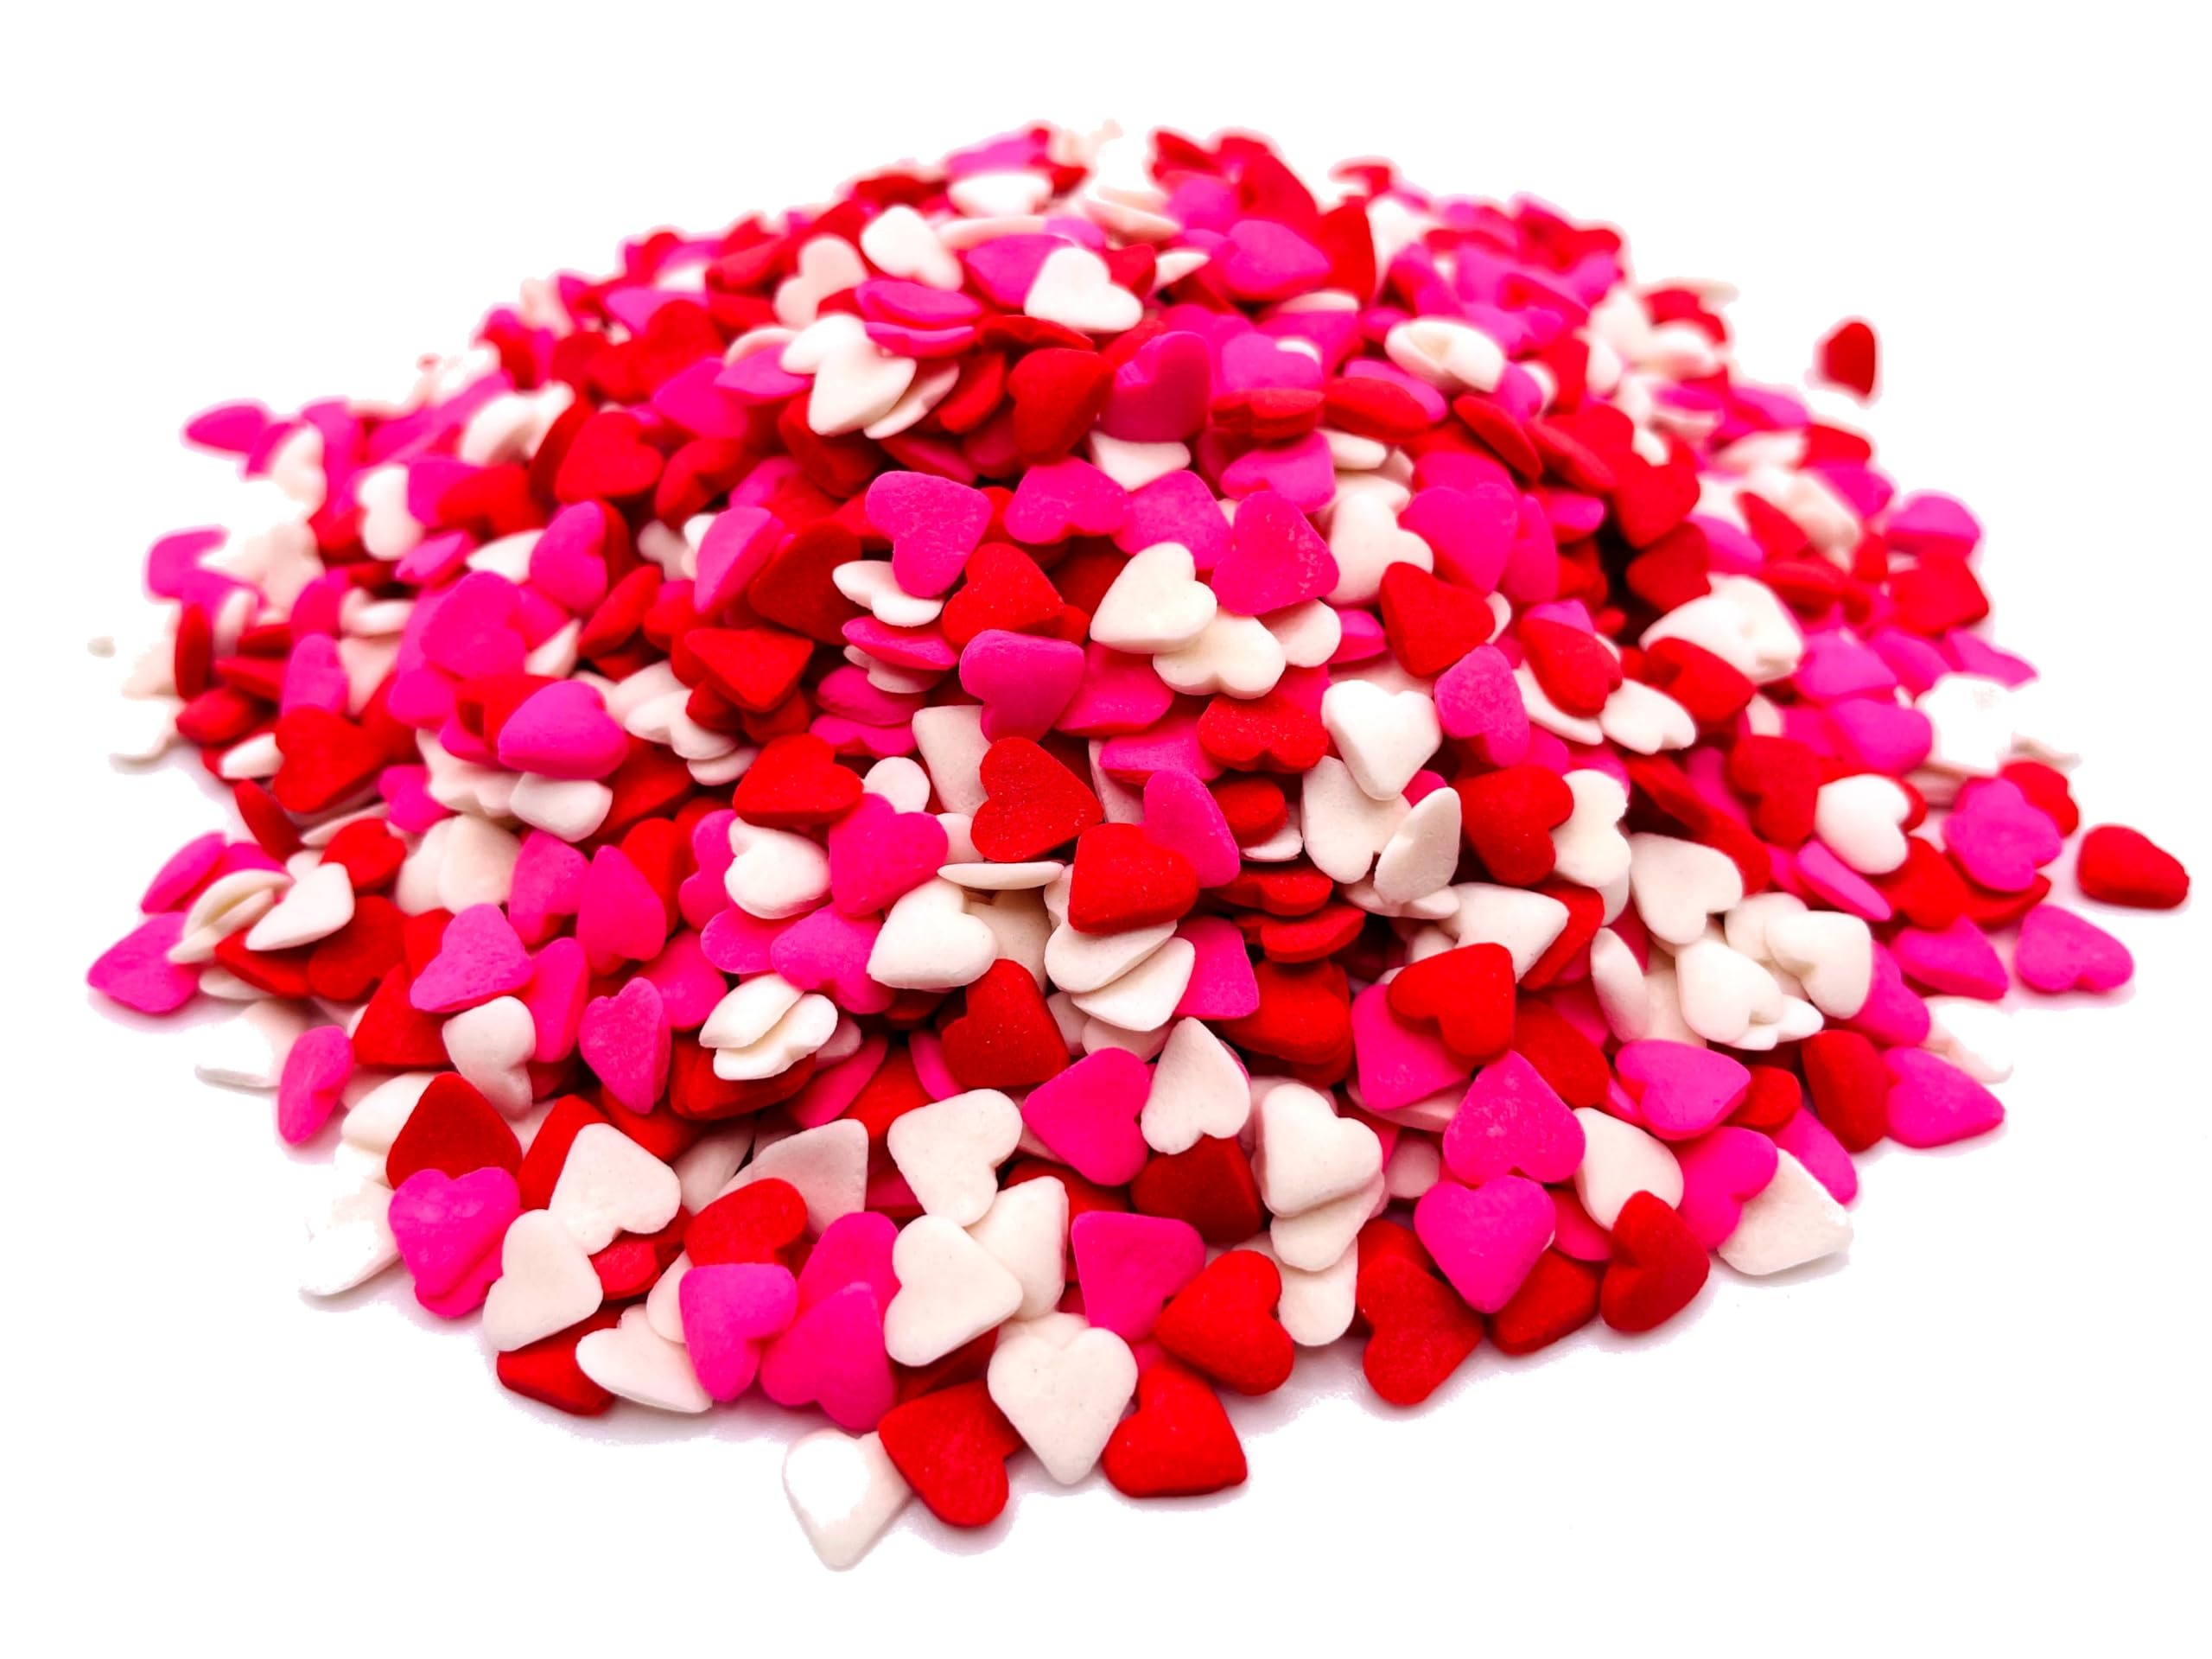
Item Name: Say It from the Heart Sprinkles - 12 Oz Resealable Stand Up Candy Bag - Pink, White, and Red Heart Shaped Sprinkles - Valentines Day Themed Sprinkles for Desserts and Baked Goods
Bullet Point 1: "Say It from the Heart" Sprinkles in a 12 Oz resealable bag
Bullet Point 2: Features Pink, White, and Red heart-shaped sprinkles
Bullet Point 3: Ideal for Valentine's Day desserts and baked goods
Bullet Point 4: Enhances the visual appeal and taste of treats
Bullet Point 5: Convenient packaging for freshness and ease of use
Product Description: Elevate your Valentine's Day treats with our "Say It from the Heart" Sprinkles, now in a generous 12 Oz resealable stand-up candy bag. This delightful mix features Pink, White, and Red heart-shaped sprinkles, perfect for adding a romantic touch to desserts and baked goods. Crafted with care and designed to enhance both the taste and presentation of your creations, these sprinkles are a must-have for anyone celebrating the season of love. Whether you're decorating cupcakes, cookies, cakes, or even topping off ice cream, these sprinkles ensure every bite is infused with sweetness and affection.
Value: 1.0
Unit: Count

Price: 14.99